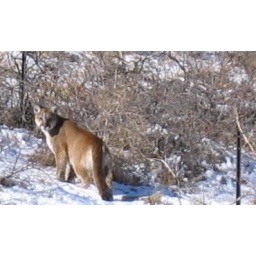
This lion was spotted by RJ Smith on North Cedar Brook in January. Photo by RJ Smith.